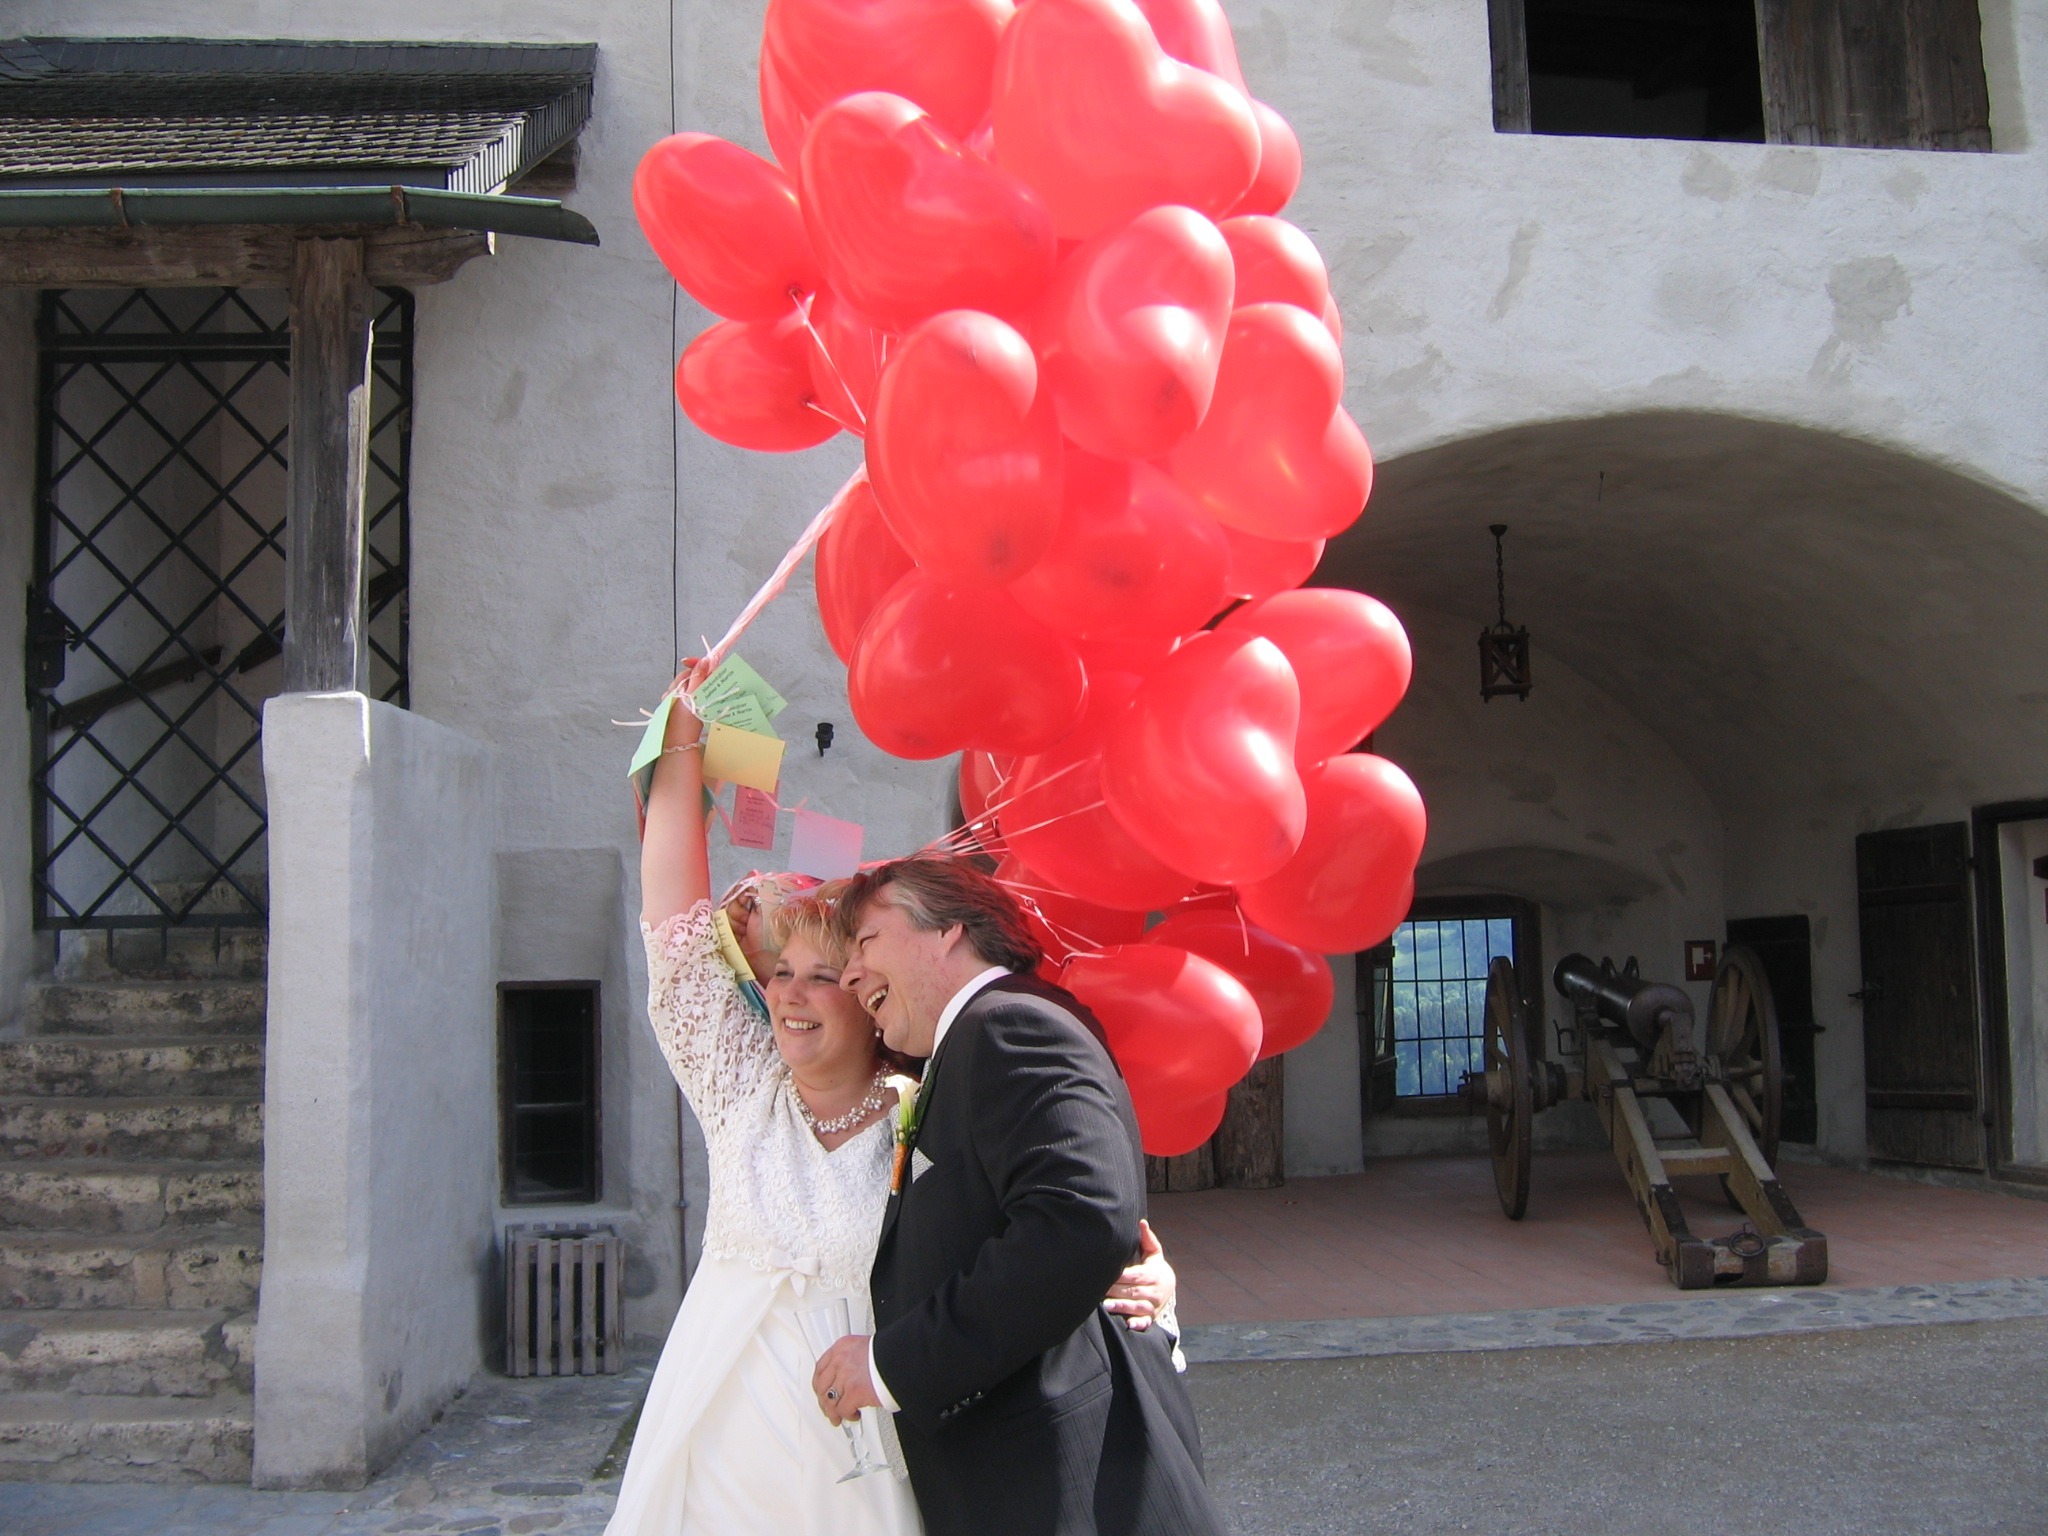
man, woman, balloon, celebration, love, romance, castle, wedding, toy, bride and groom, pair, before, wedding celebration, marriage marry